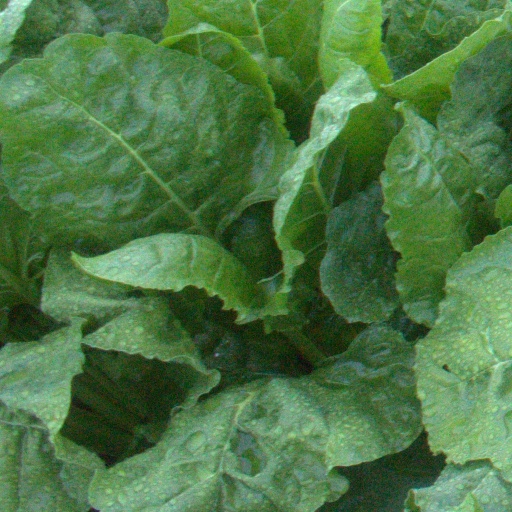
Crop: sugar beet